SmackDown (WWE brand)

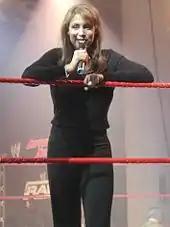
Stephanie McMahon was the first SmackDown General Manager.

In its conception, according to Bruce Prichard in his "Something to Wrestle" podcast released in October 2018, the then World Wrestling Federation (WWF) originally planned to make "SmackDown!" an all-women's brand but ultimately decided against it because of the lack of talent.